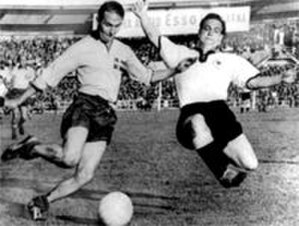
Erich Juskowiak
Erich Juskowiak var en tysk fodboldspiller.